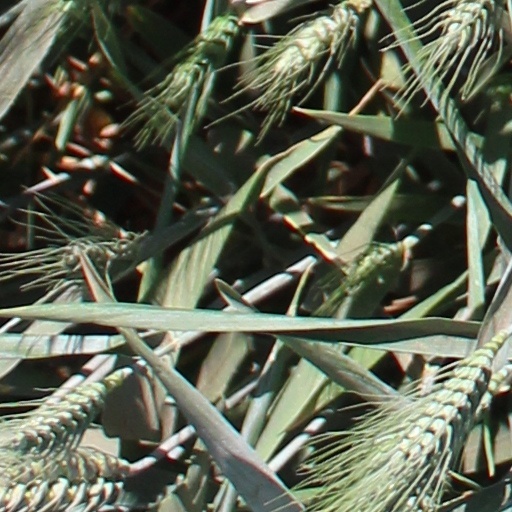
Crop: wheat